Hotel Casa Santo Domingo

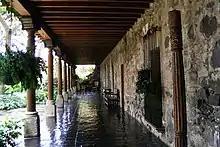
Exterior

The Hotel Casa Santo Domingo is a noted 3 star hotel and museum in Antigua Guatemala, Guatemala. It is located in the grounds of the Santo Domingo Monastery. This monastery was partially destroyed in the Santa Marta earthquake.